Answer in natural language. How many Paintings are visible in the scene? Choose between the following options: 2, 3, 2, 4 or 0
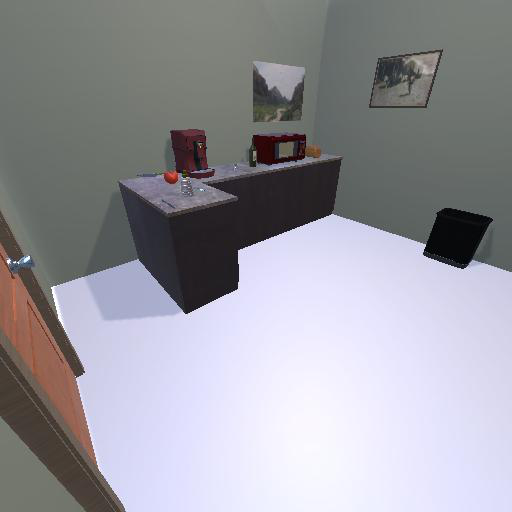
<answer>2</answer>